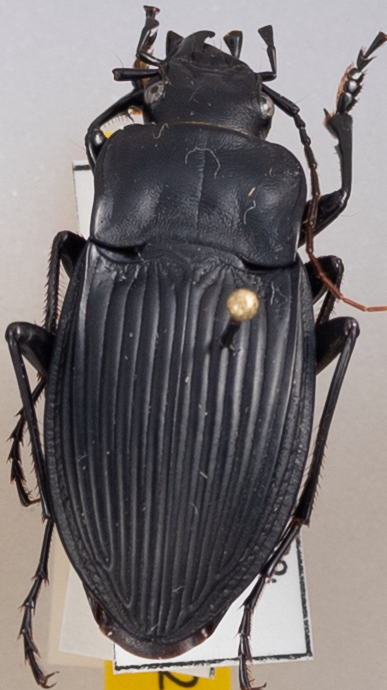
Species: Dicaelus dilatatus
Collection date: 2019-05-28
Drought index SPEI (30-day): -0.17
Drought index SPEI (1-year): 2.09
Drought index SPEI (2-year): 2.09